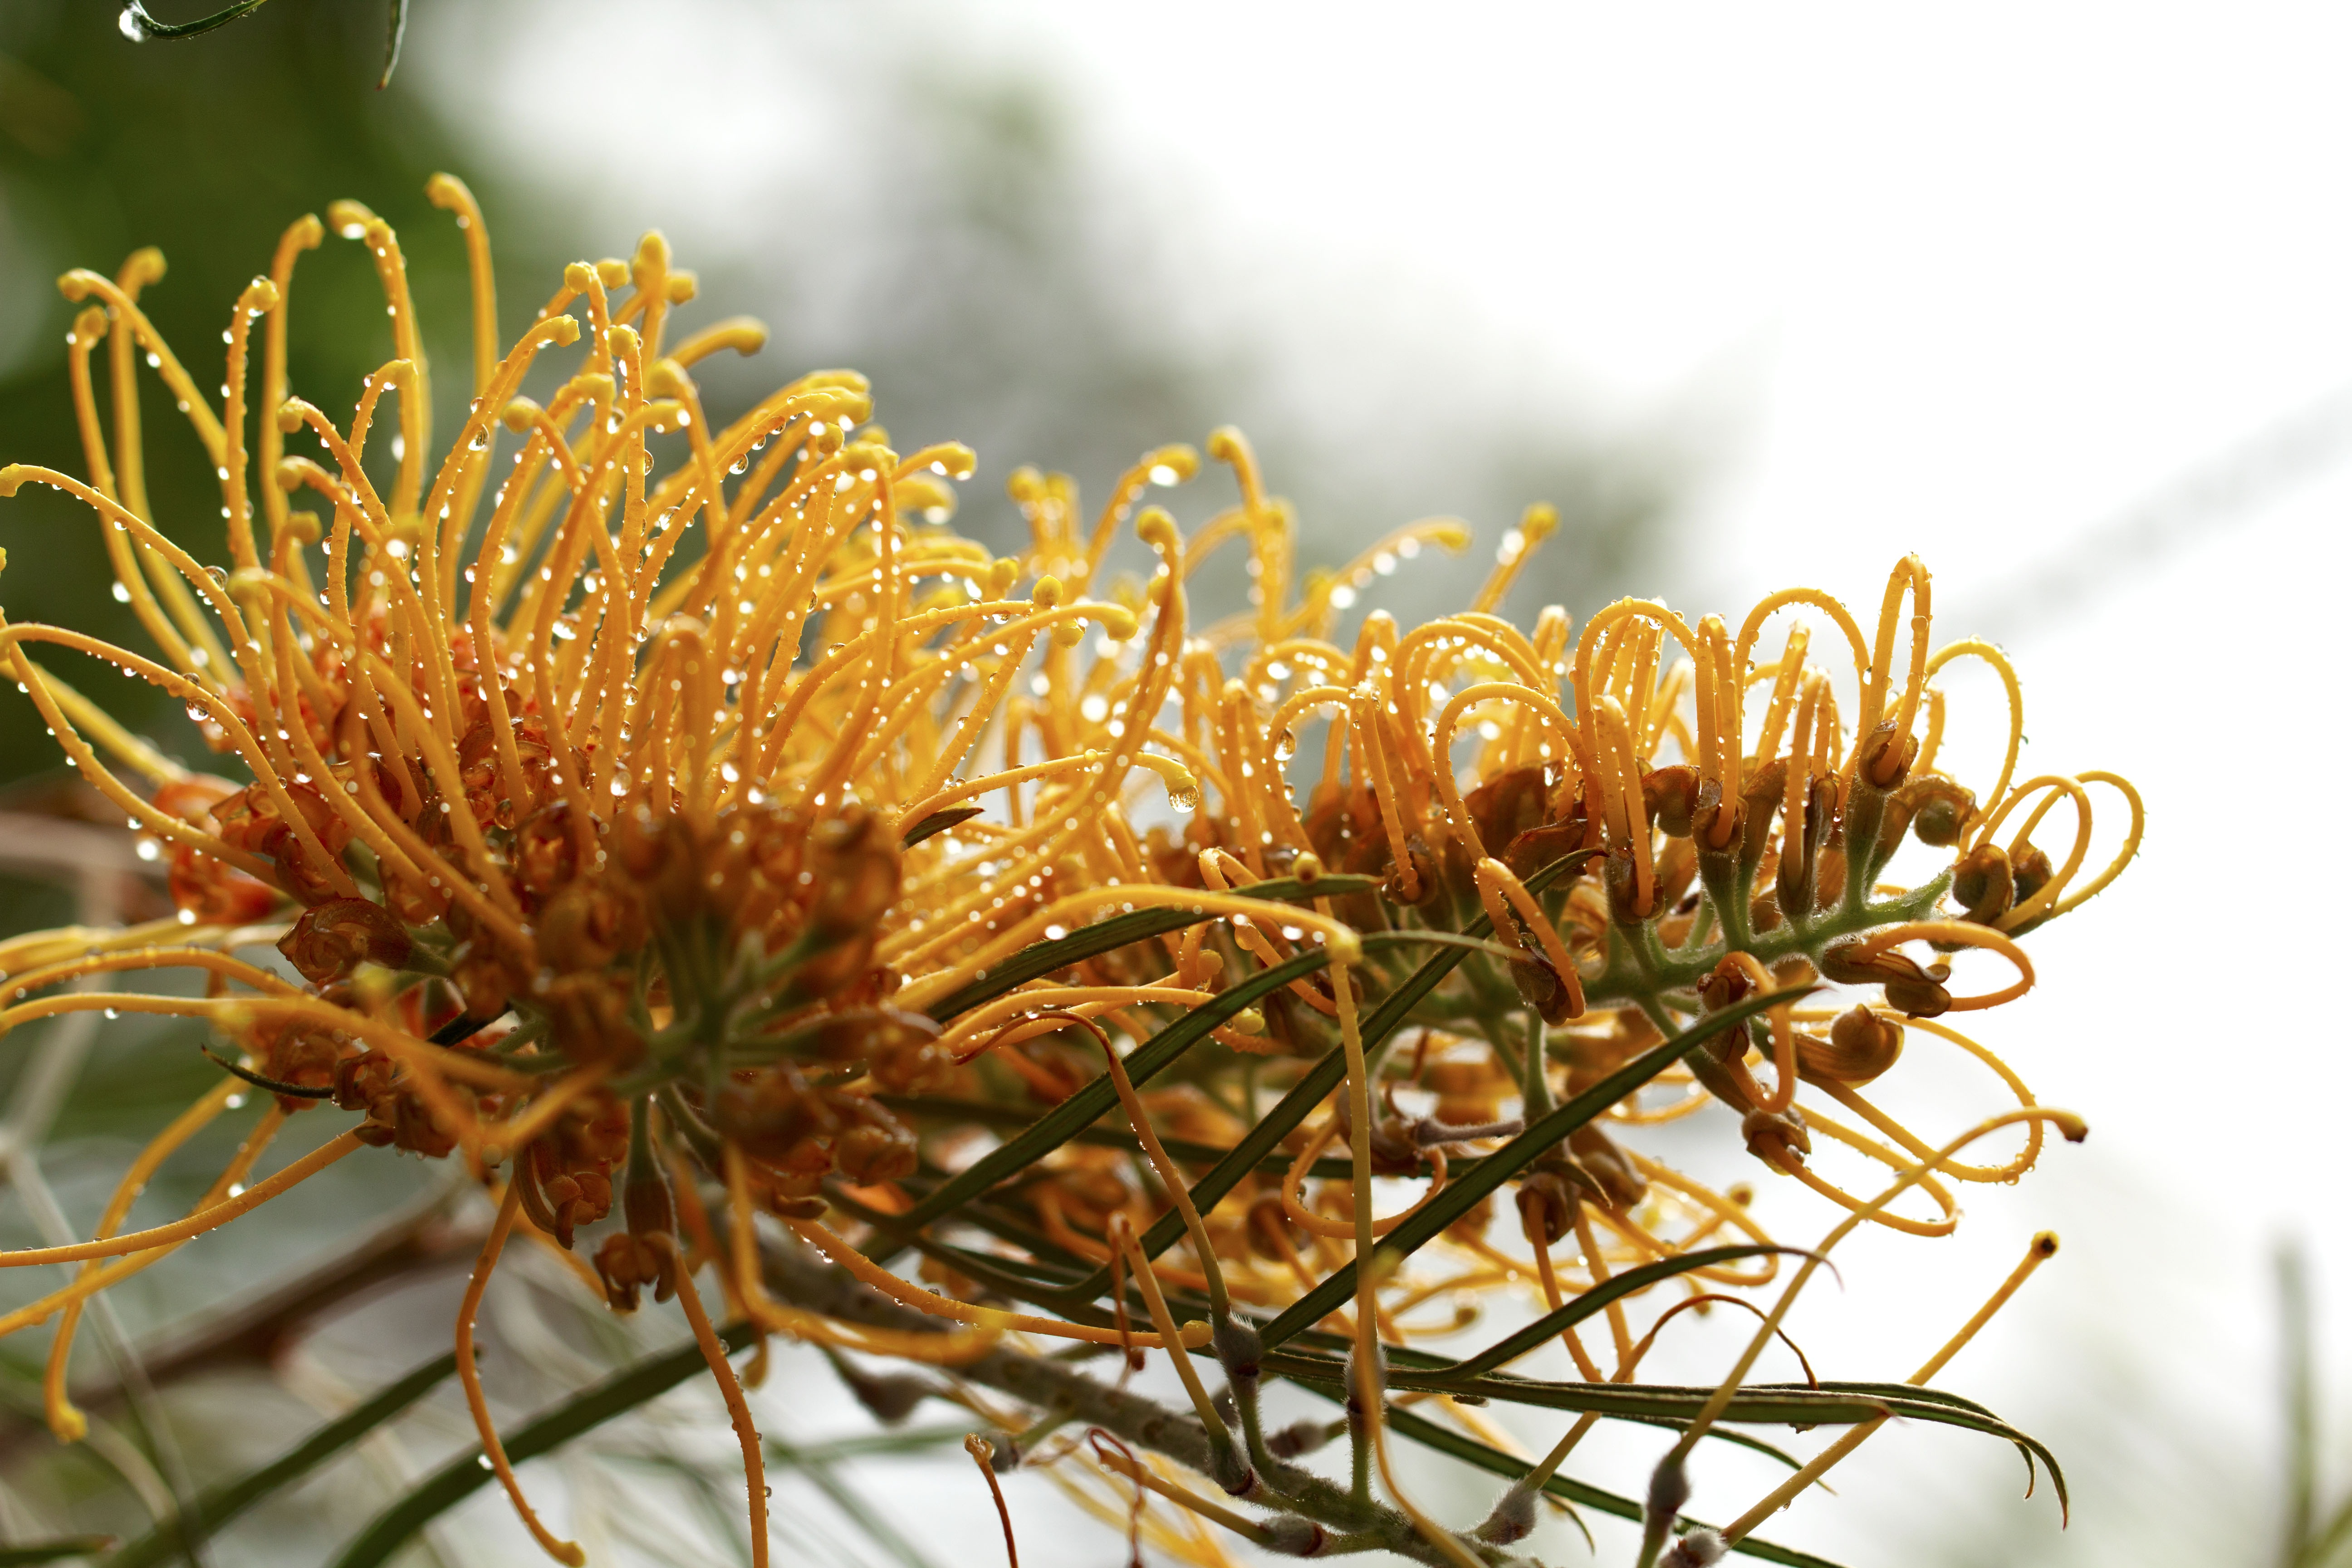
tree, nature, grass, outdoor, branch, blossom, plant, sky, sunset, white, leaf, flower, purple, bloom, coastal, isolated, floral, wild, bush, pollen, spring, green, red, herb, color, botany, colorful, garden, closeup, pink, flora, twig, wildflower, australia, native, single, shrub, bright, beauty, beautiful, nectar, macro photography, flowering plant, daisy family, id, grevillea, venusta, bush flower, grass family, land plant